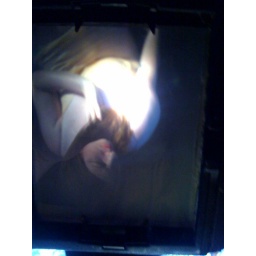
Annie in the ground glass